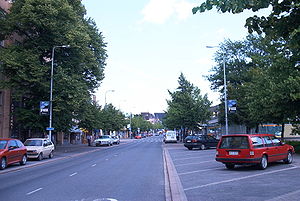
Lohja
Lohja
Lohja er en by i det sydlige Finland med et indbyggertal på 47.353. Byen ligger i Nyland, tæt ved landets hovedstad Helsinki.